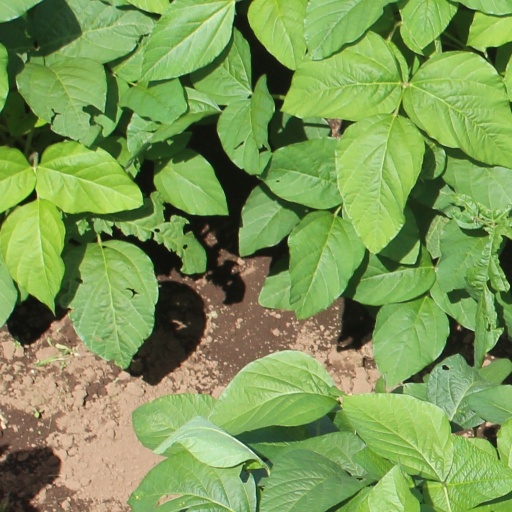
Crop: soybean